Monoclonal gammopathy of undetermined significance

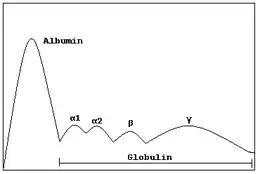
Schematic representation of a normal protein electrophoresis gel. A small spike would be present in the gamma (γ) band in MGUS

Monoclonal gammopathy of undetermined significance (MGUS) is a plasma cell dyscrasia in which plasma cells or other types of antibody-producing cells secrete a myeloma protein, i.e. an abnormal antibody, into the blood; this abnormal protein is usually found during standard laboratory blood or urine tests. MGUS resembles multiple myeloma and similar diseases, but the levels of antibodies are lower, the number of plasma cells (white blood cells that secrete antibodies) in the bone marrow is lower, and it rarely has symptoms or major problems. However, since MGUS can progress to multiple myeloma, with a rate ranging from 0.5% to 1.5% per year depending on the risk category, yearly monitoring is recommended.